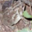
Label: frog